Hamish Erskine

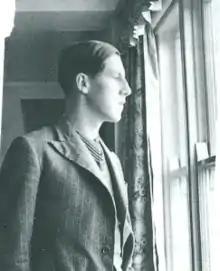

Maj. Hon. James Alexander Wedderburn "Hamish" St. Clair-Erskine (23 August 1909 – 17 December 1973) was a British soldier and Scottish aristocrat aesthete. Though he was homosexual, he was engaged to Nancy Mitford and inspired the male lead in her novel "Highland Fling".